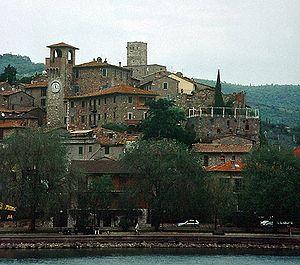
Passignano sul Trasimeno est une commune italienne d'environ 5 700 habitants, située au Nord-Est du lac Trasimène, province de Pérouse, dans la région Ombrie, en Italie centrale.